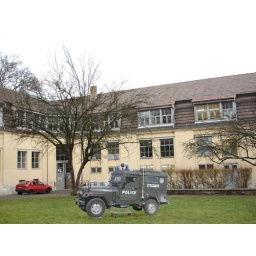
Magav in front of van de Velde building